Dean Edell

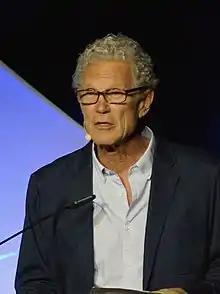
Dean Edell speaking in 2015

Dean Edell (born March 26, 1941) is an American physician and broadcaster who hosted the Dr. Dean Edell radio program, a syndicated radio talk show which aired live from 1979 until December 10, 2010. He was also nationally syndicated in television as a medical news reporter and host of his own television shows including NBC's Dr. Dean.